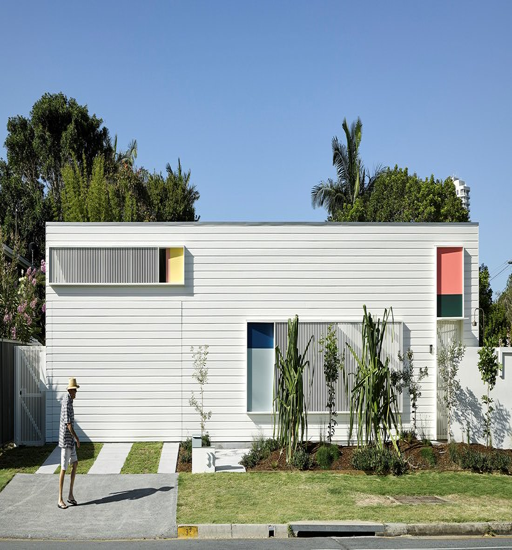
open house gives you the keys to the city